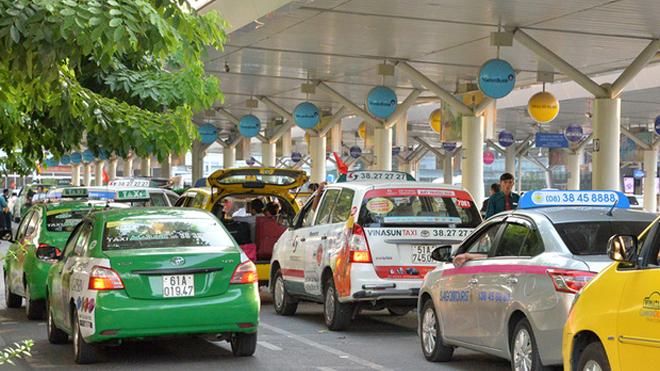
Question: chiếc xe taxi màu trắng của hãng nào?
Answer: vinasun